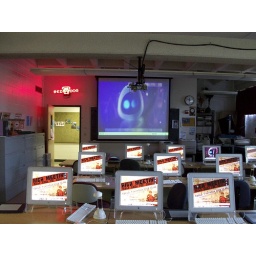
in the art building computer lab